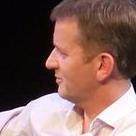
Age: 44